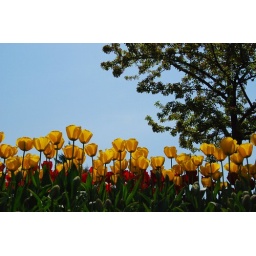
tulips under a blue sky